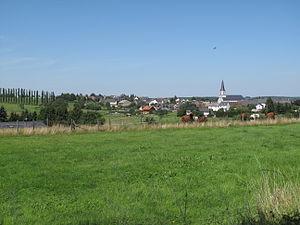
Hontheim est une municipalité allemande située dans le land de Rhénanie-Palatinat et l'arrondissement de Bernkastel-Wittlich.